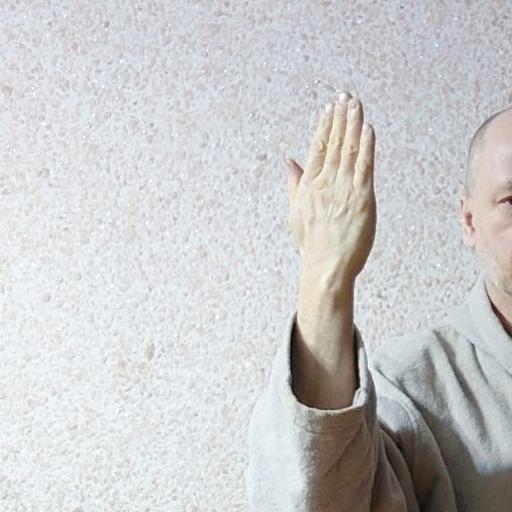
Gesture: stop_inverted